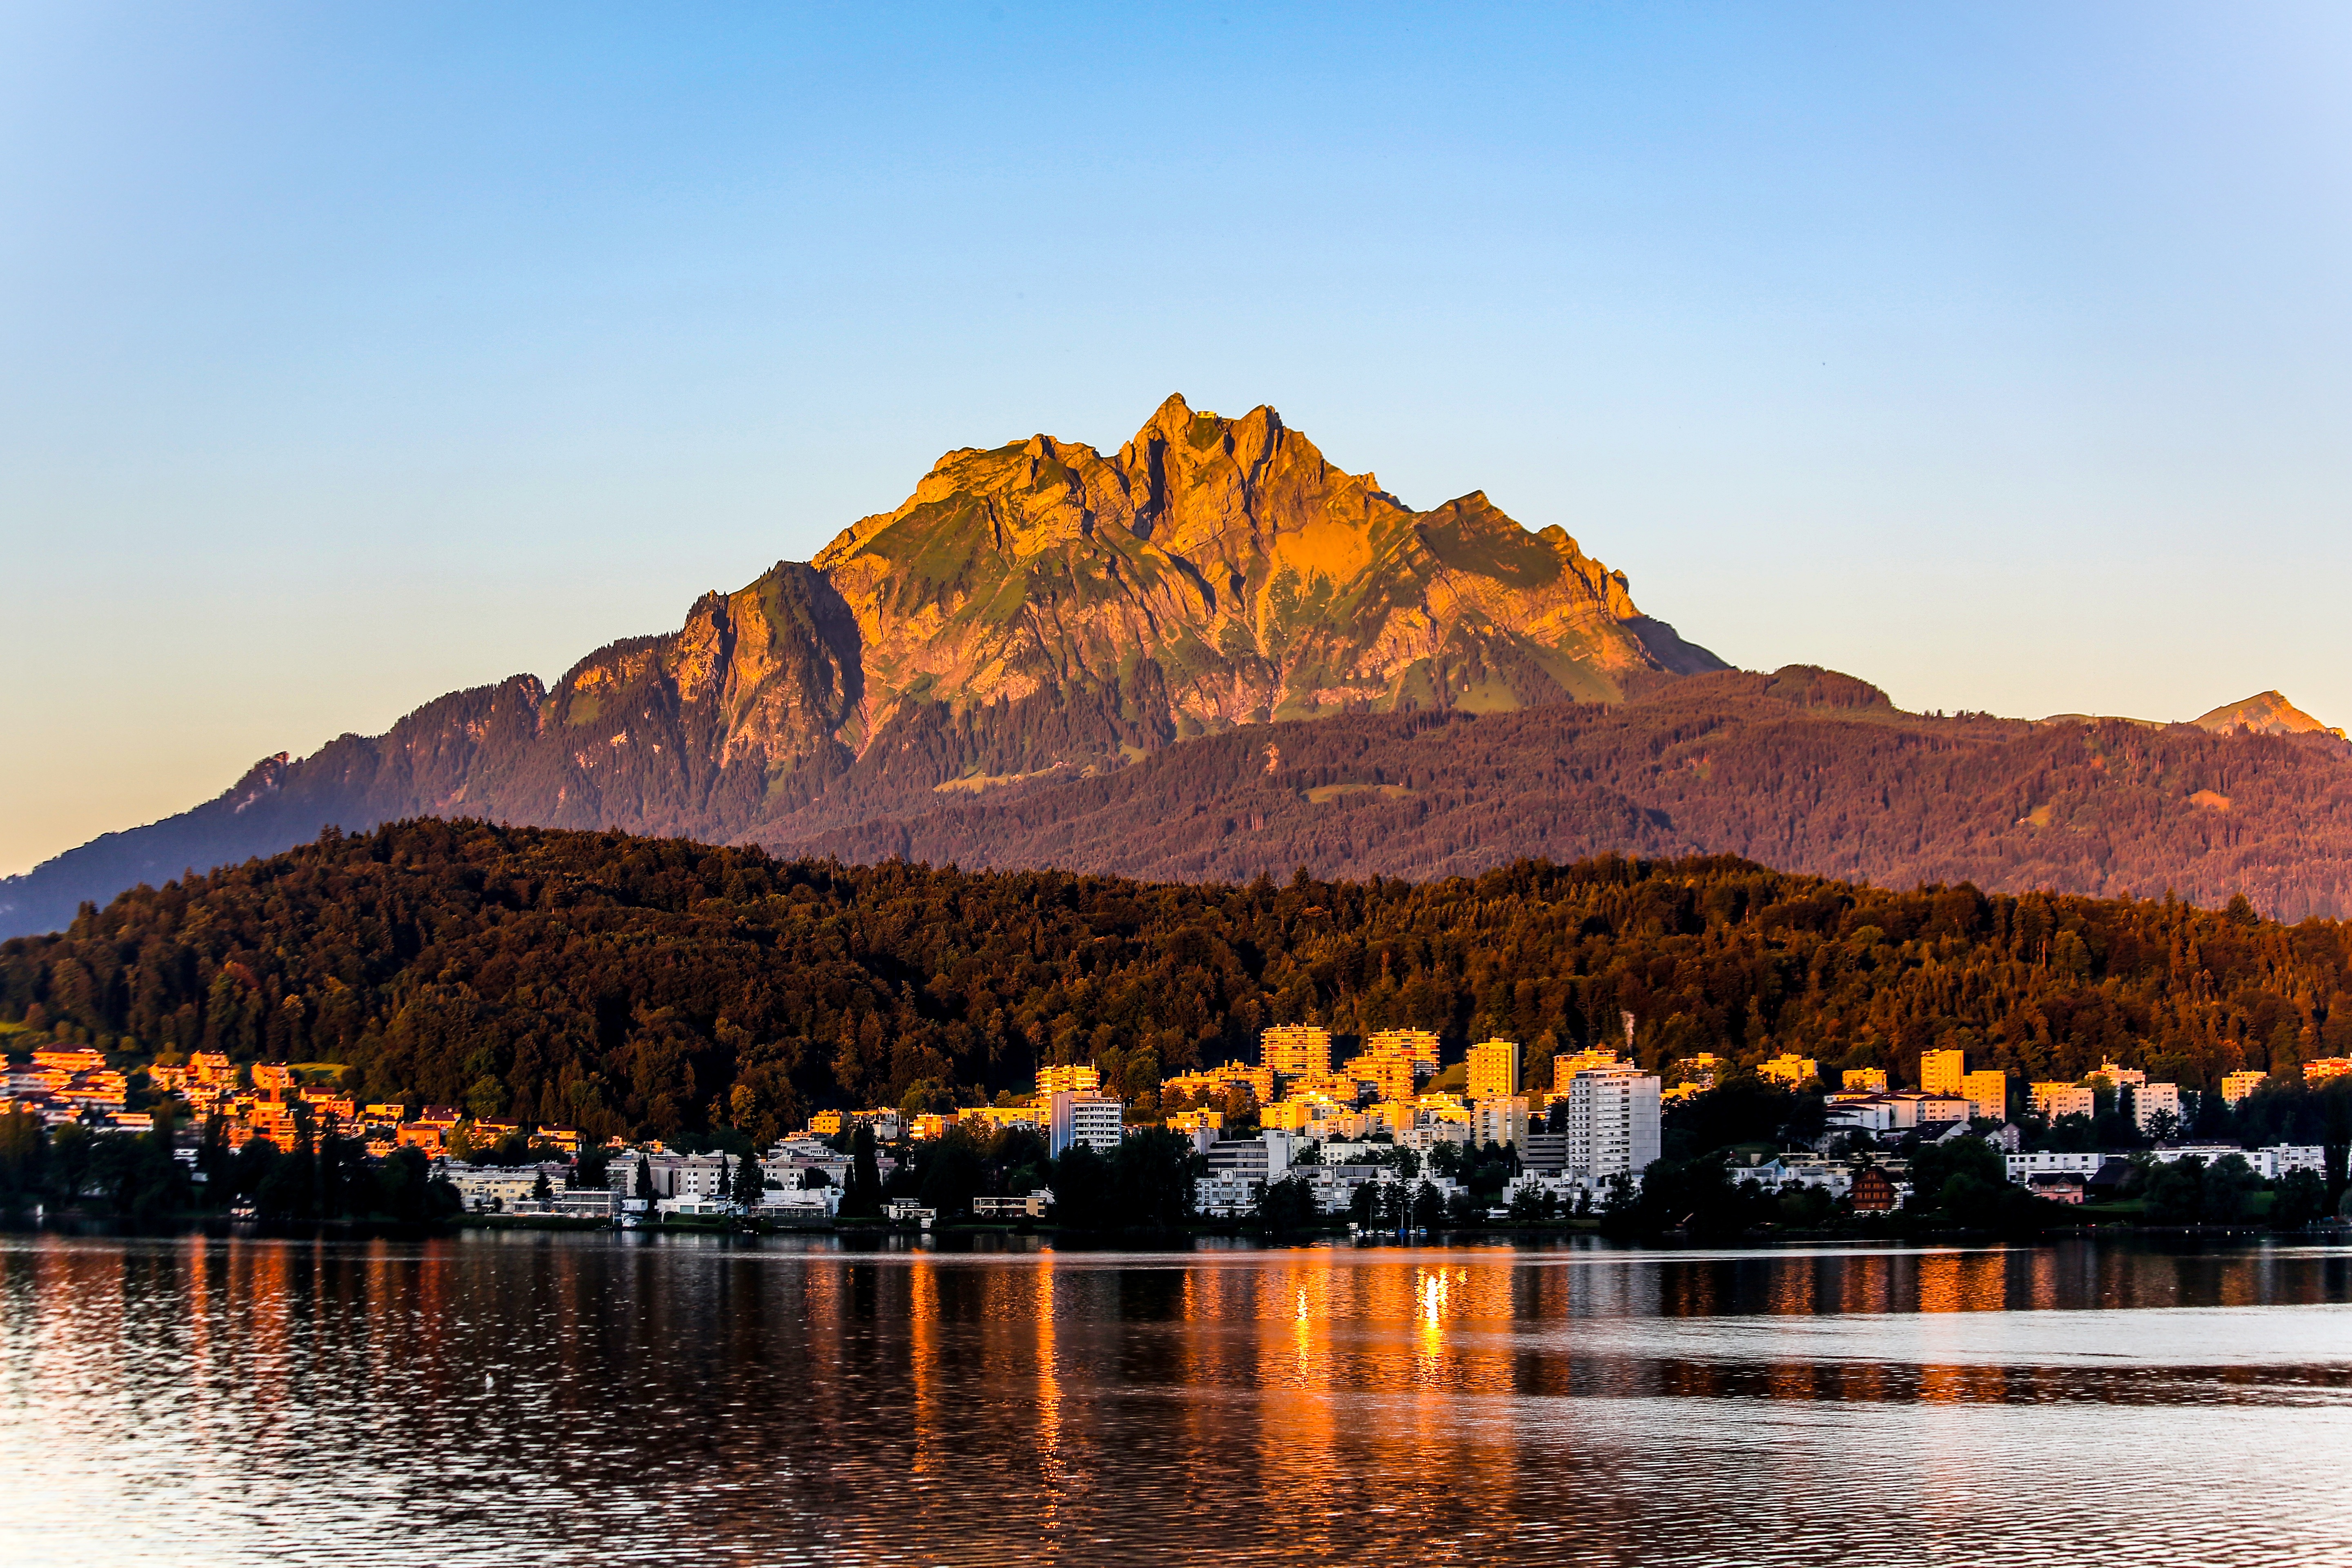
landscape, sea, wilderness, mountain, sunrise, sunset, morning, lake, dawn, panorama, dusk, evening, reflection, scenery, bay, city view, swiss, lucerne, loch, landform